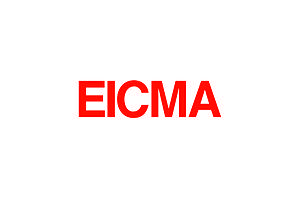
Le salon EICMA, ou Salon de la moto de Milan, est un salon annuel se tenant à FieraMilanoCity. Sa première édition a eu lieu au Kursaal Diana en mai 1914.